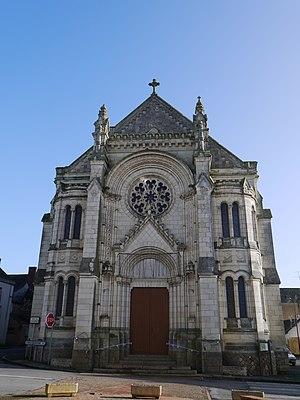
L'église Saint-Martin.